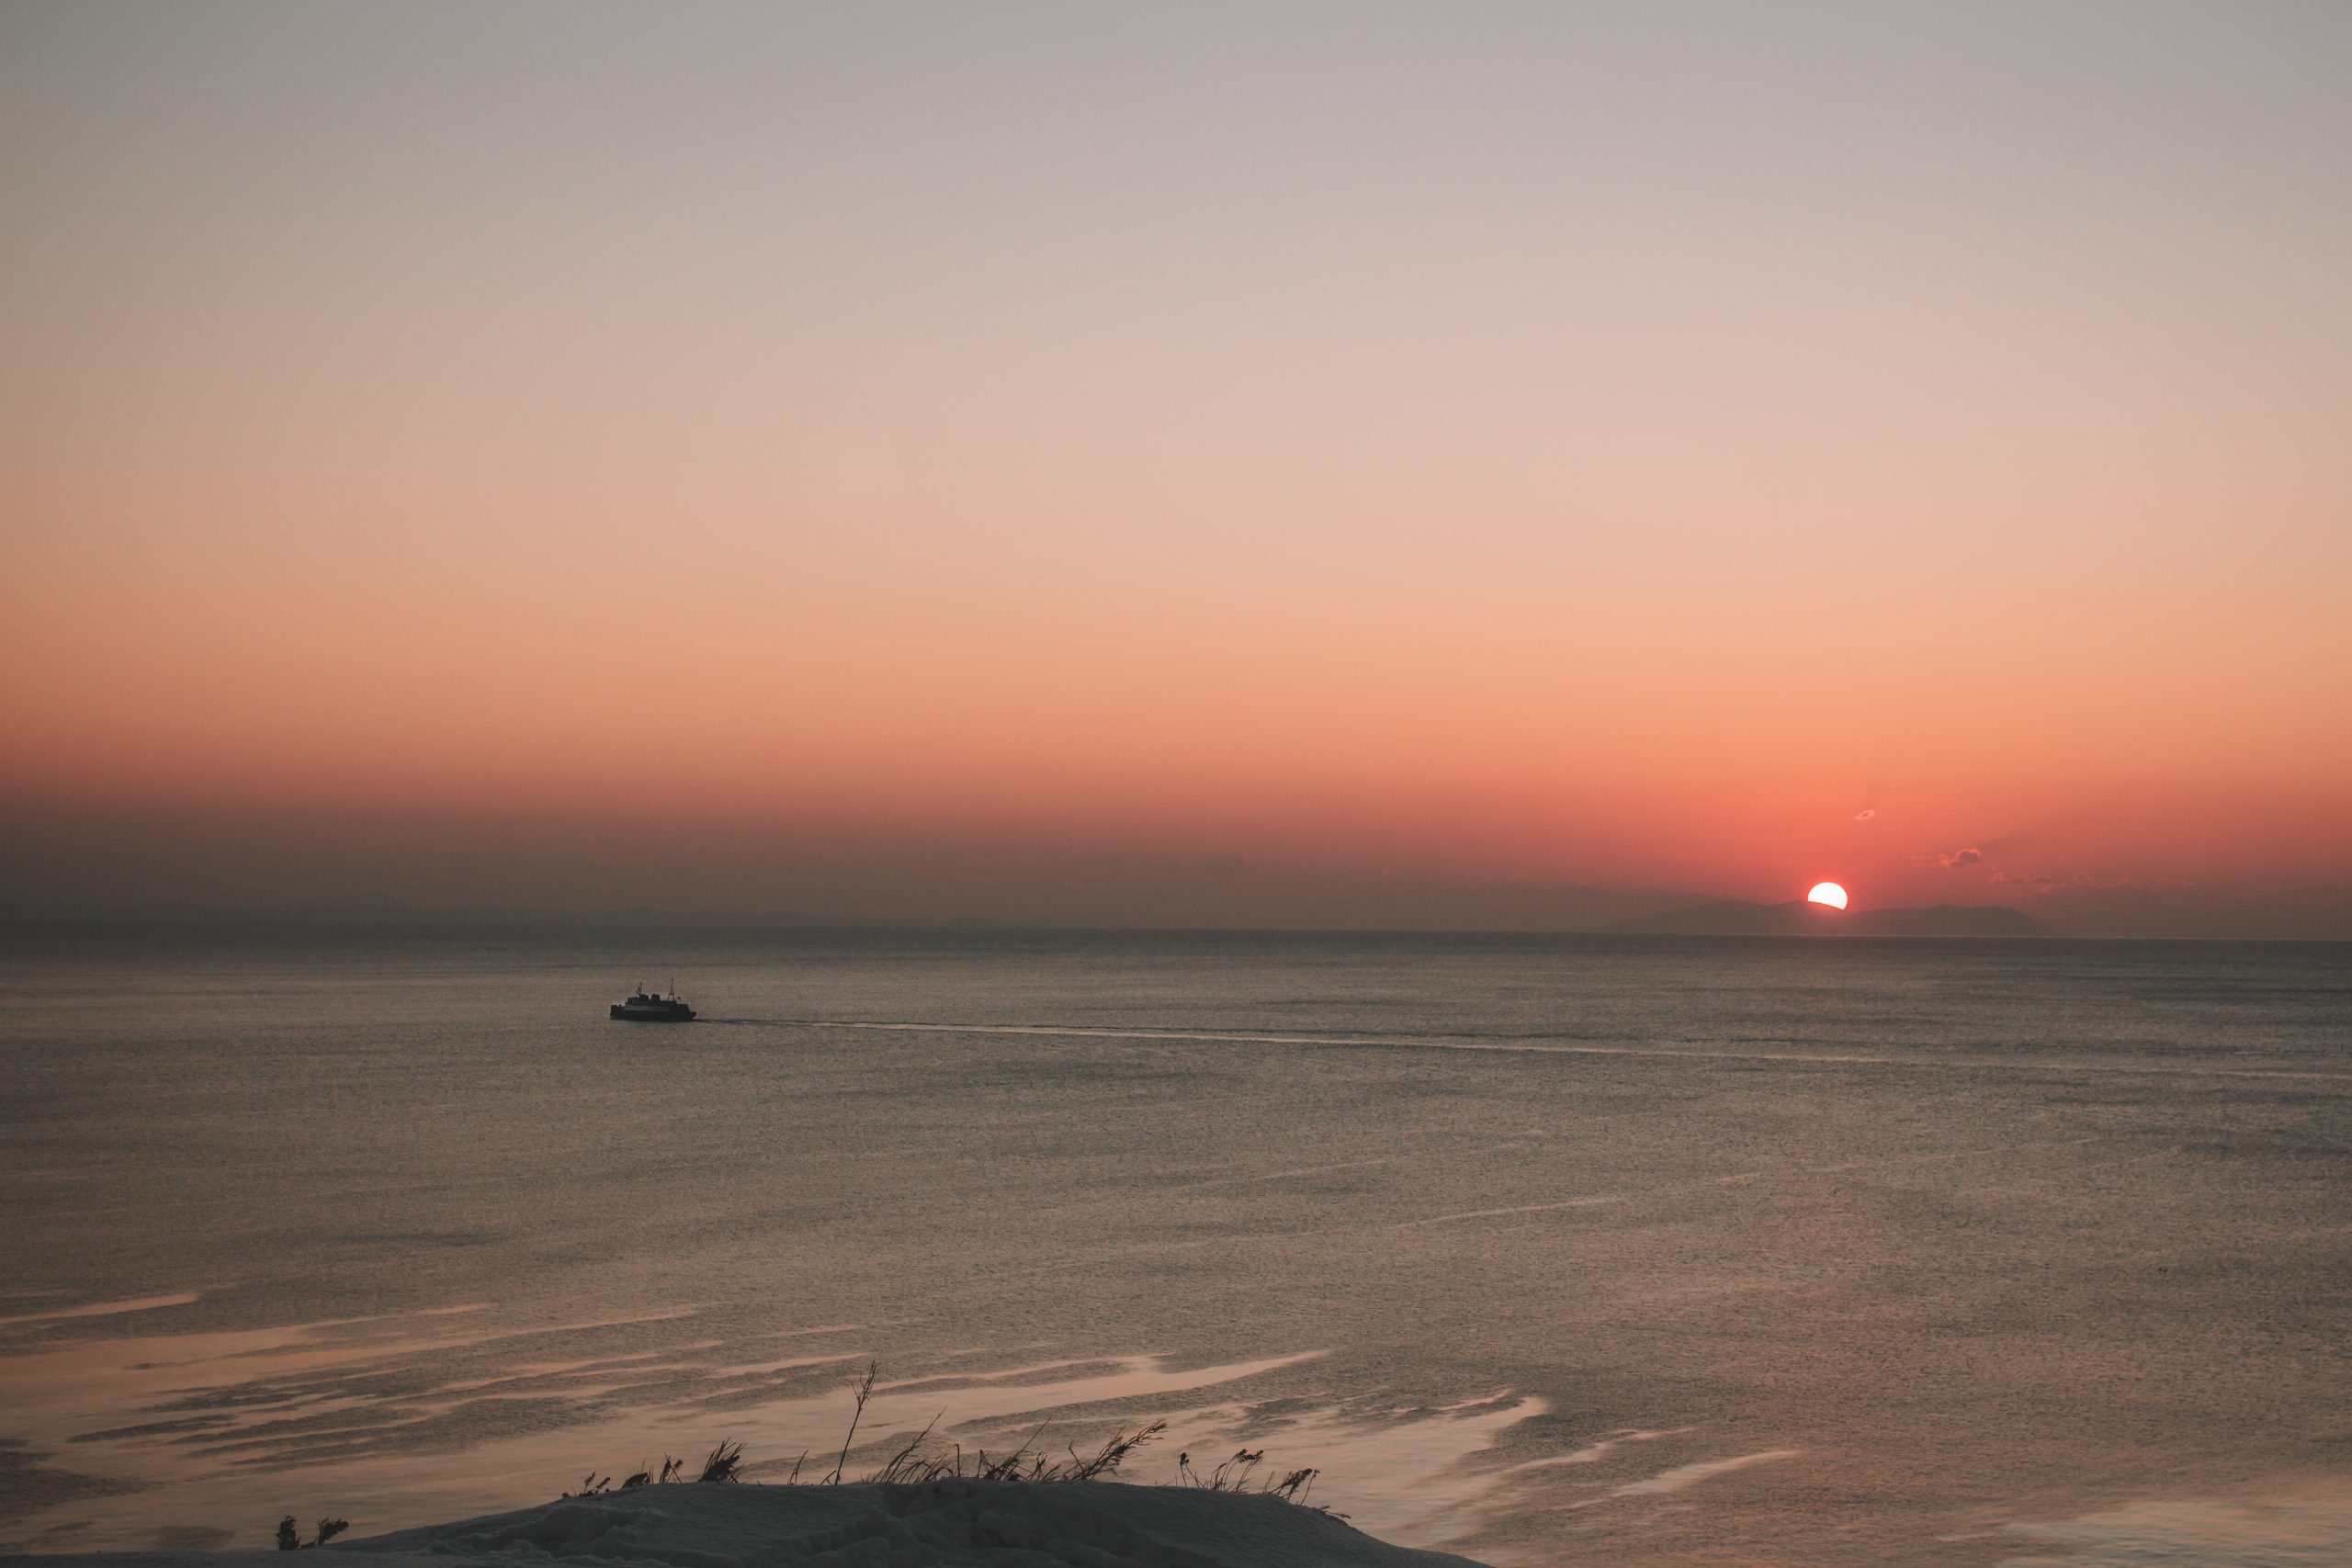
water, sky, atmosphere, afterglow, nature, dusk, orange, sunset, red sky at morning, sunlight, sunrise, coastal and oceanic landforms, atmospheric phenomenon, natural landscape, astronomical object, horizon, landscape, sun, calm, lake, wind wave, boat, dawn, evening, headland, cloud, beach, wave, ocean, sound, reflection, tree, coast, rock, loch, tropics, reservoir, sea, vacation, cape, tide, island, channel